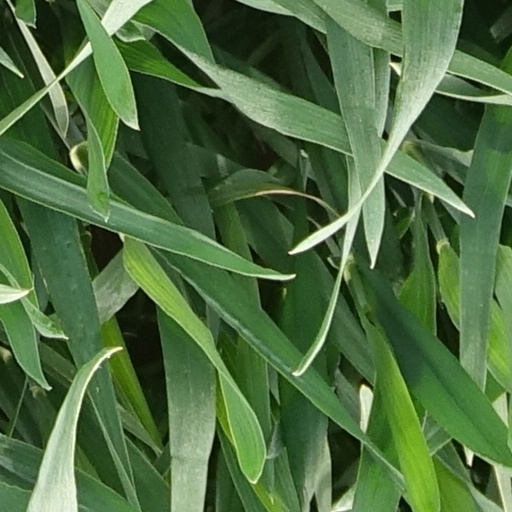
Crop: wheat